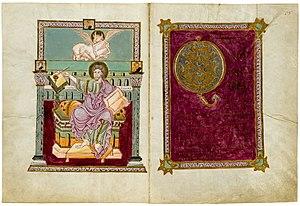
Le Codex Wittekindeus est un manuscrit enluminé contenant les évangiles, réalisé à l'abbaye de Fulda en Allemagne vers 970-980. Il a longtemps été conservé à l'église d'Enger où selon la légende il aurait appartenu à Widukind de Saxe qui lui a donné son nom. Il est actuellement conservé à la Bibliothèque d'État de Berlin.